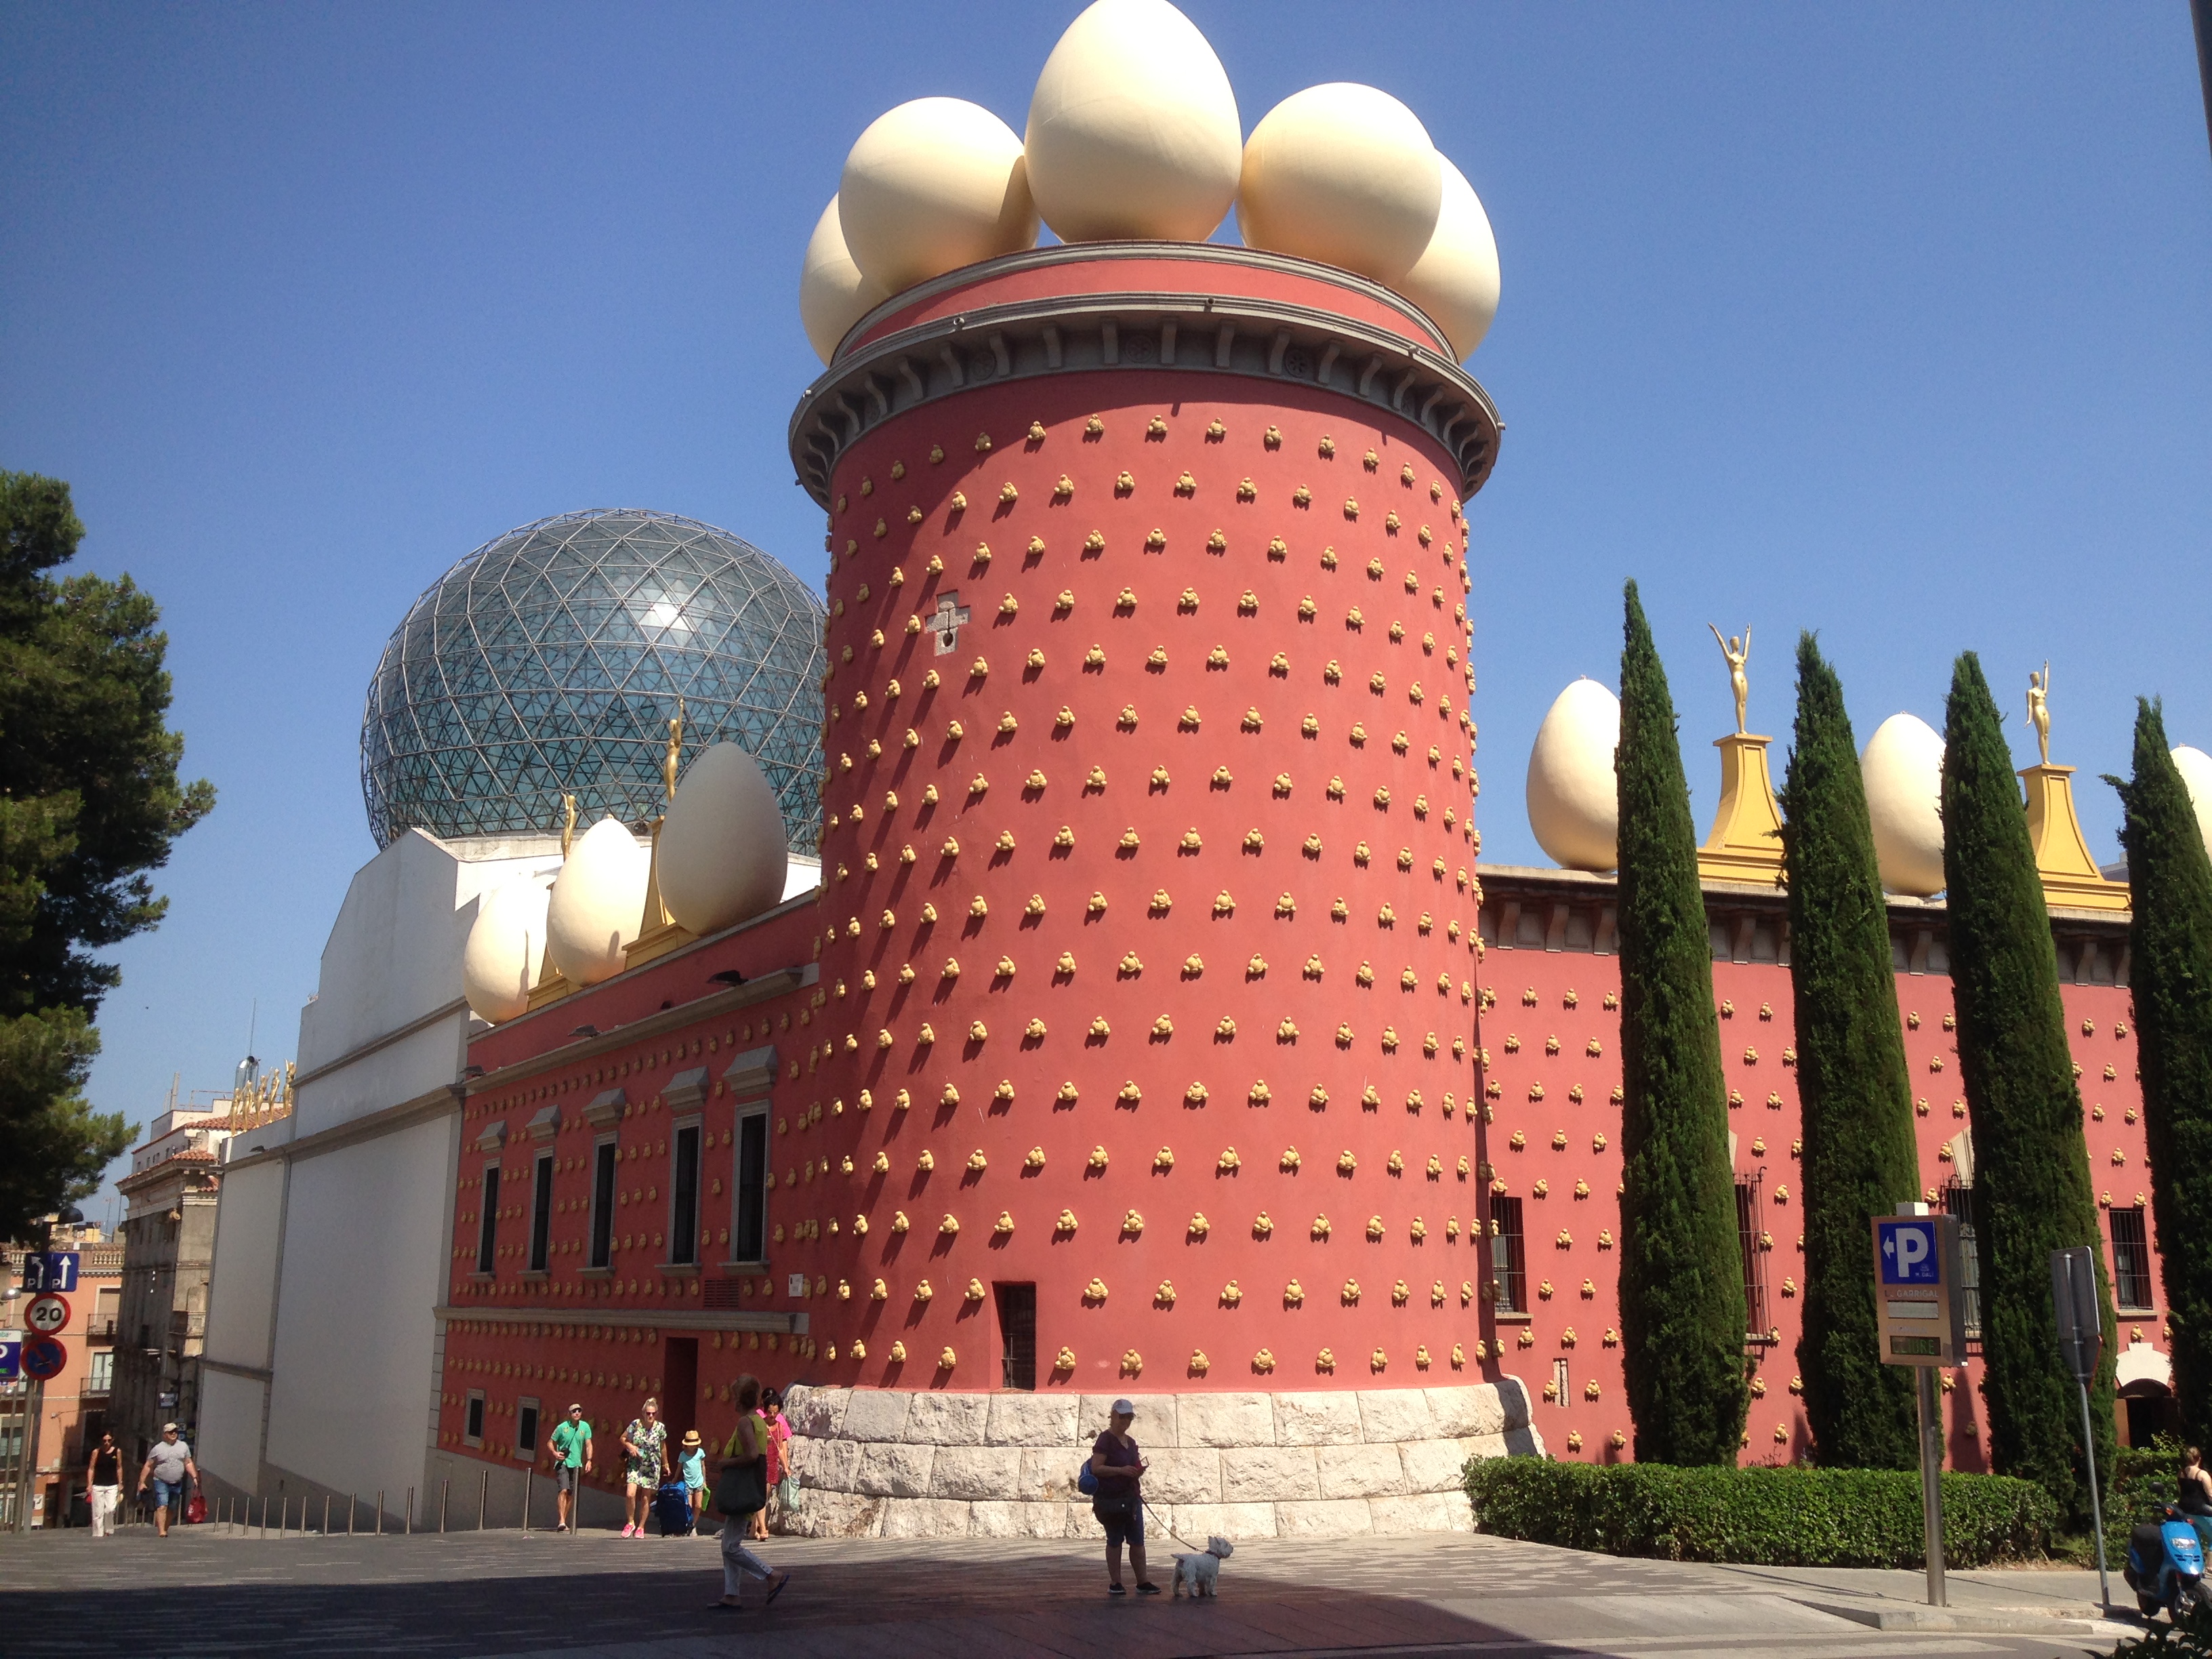
history, art, landmark, building, dome, tourist attraction, historic site, architecture, tourism, sky, arch, city, facade, world, mausoleum, leisure, place of worship